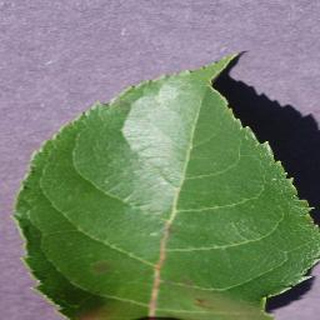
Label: apple_apple_scab